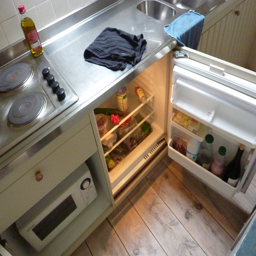
A small fridge has an open door with many items to chose from.
And open refrigerator with food in it under a kitchen counter.
There is a refrigerator filled with food items
The door on a small fridge is open.
a compact refrigerator with the door open and a mini stove and microwave